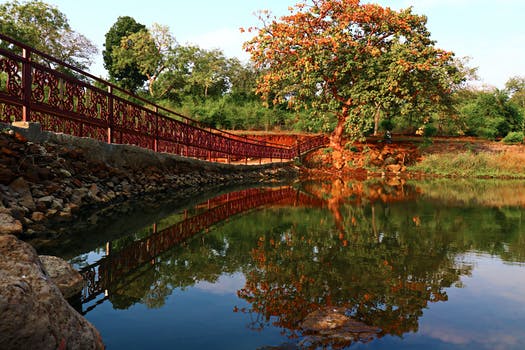
Label: No Watermark